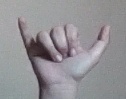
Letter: ya